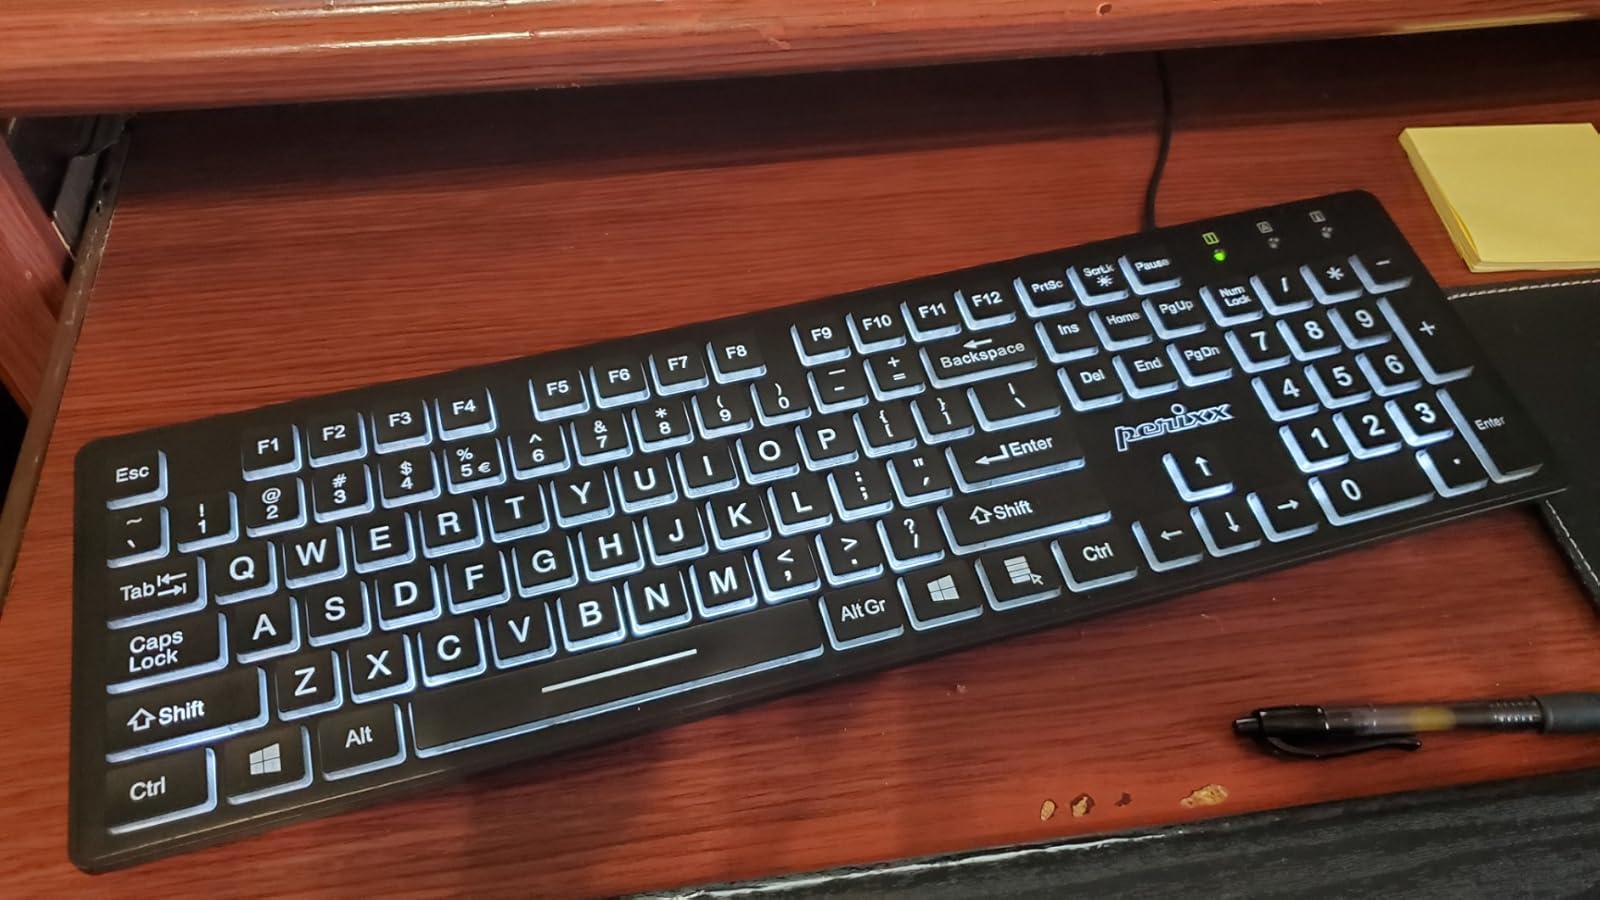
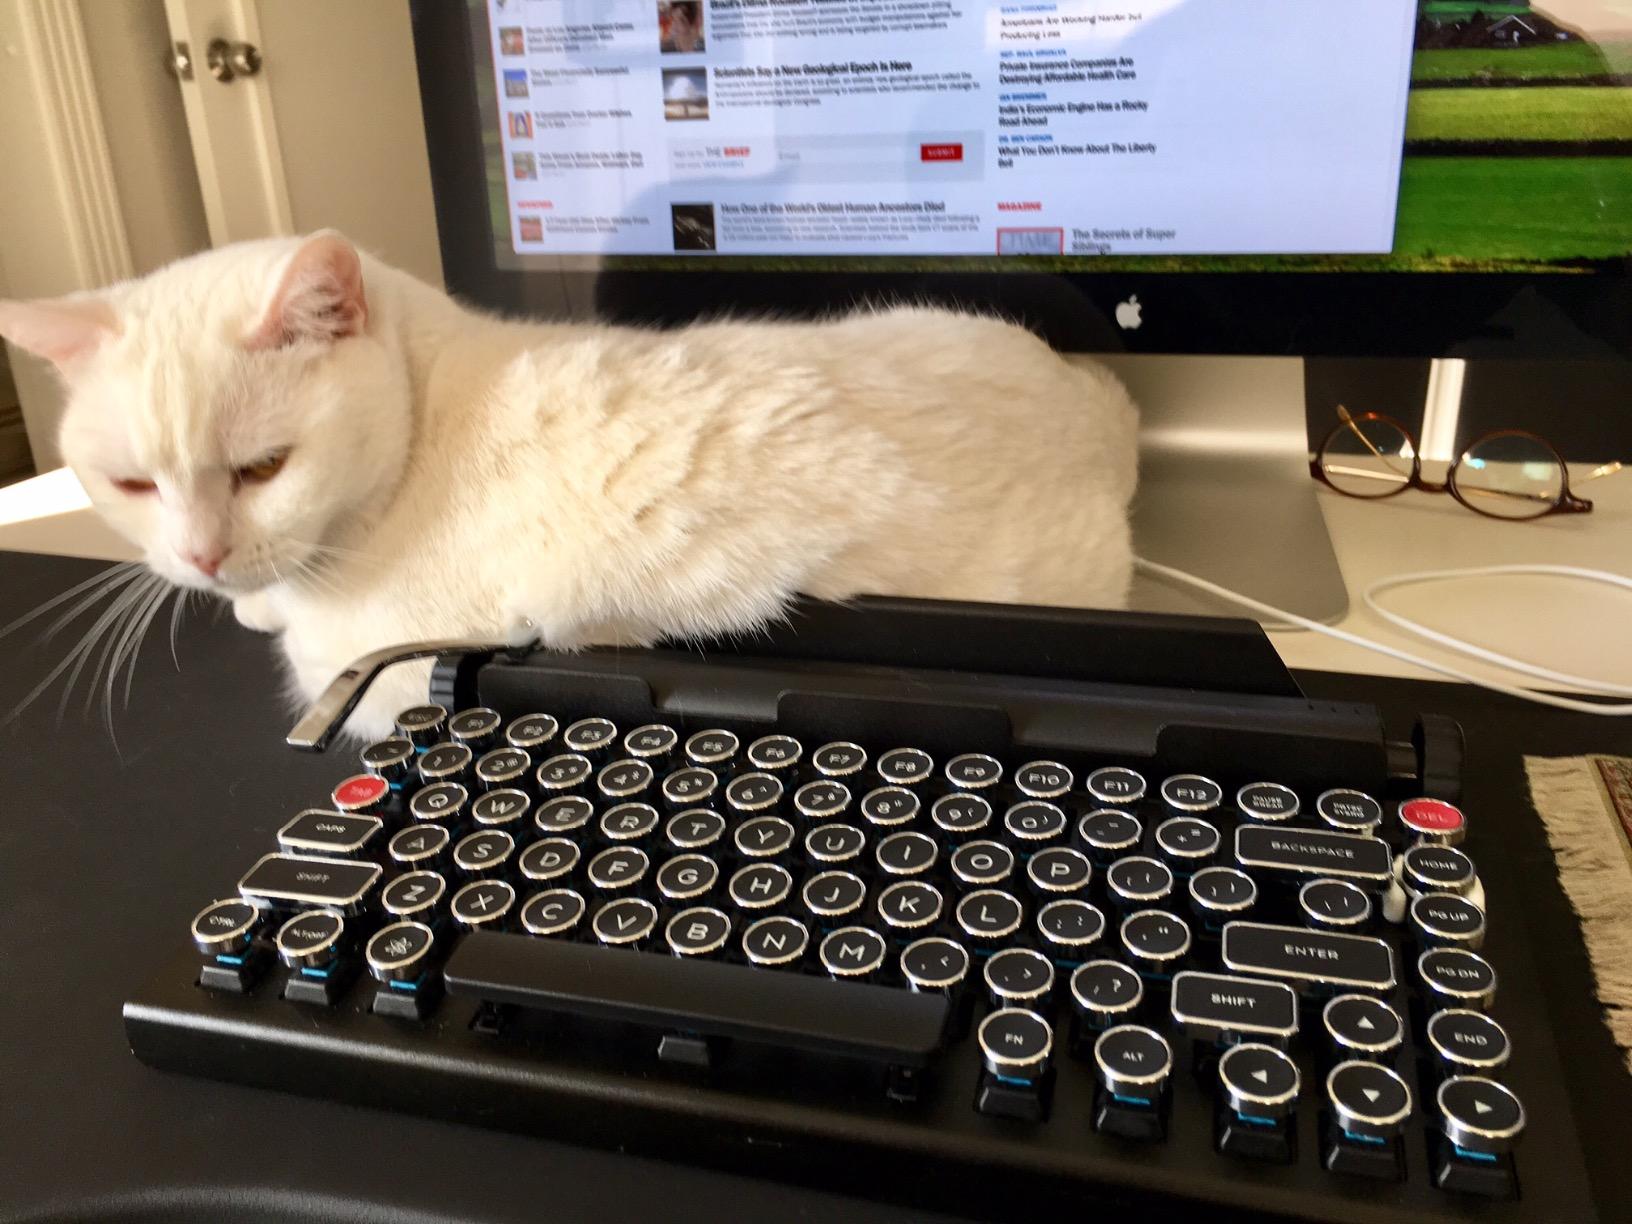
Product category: keyboard
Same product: no